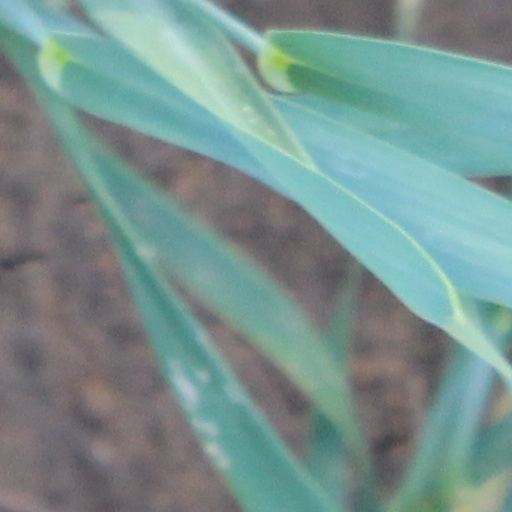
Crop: wheat